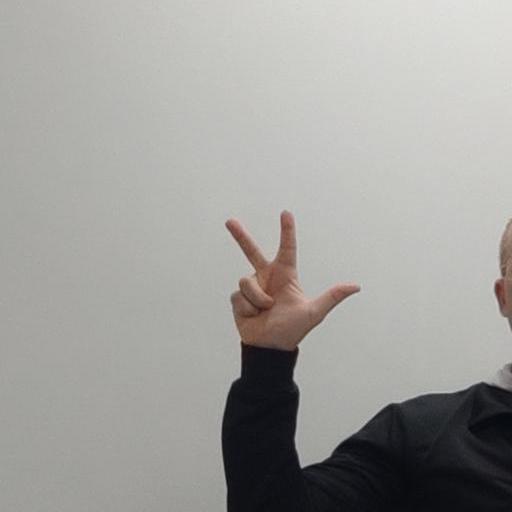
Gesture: three2